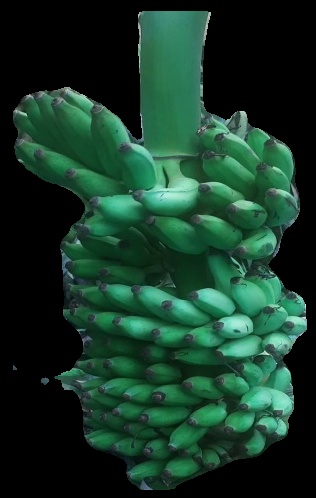
Variety: elakki-bale
Grade: grade1